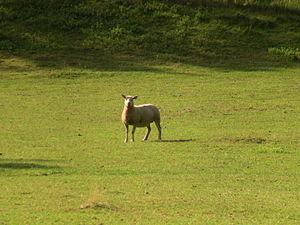
Un mouton dans un prés, annexe de la Malcombe, dans le quartier de Planoise, à Besançon (Doubs, France)
Planoise est l'un des quatorze quartiers de Besançon. Situé au sud-ouest de la ville, il est au cœur d’un site de 3,5 km² ceinturé par quatre forêts et deux collines, à environ 2 km du Doubs et 3,5 km du centre-ville. Il est limitrophe des Tilleroyes, de Saint-Ferjeux, et de Velotte au nord et à l’est, ainsi que des communes d'Avanne-Aveney, Grandfontaine-la Belle Étoile, et Franois au sud et à l’ouest. Le secteur est bien desservi par les transports en commun grâce au tramway et à plusieurs lignes de bus Ginko et d'agglomération, et se trouve également à un carrefour routier avec la rue de Dole/R.N.73 et la R.N.57. Il faisait administrativement partie du canton de Besançon-Planoise jusqu’en 2014 mais est désormais associé à celui de Besançon-1, relevant de la ville de Besançon pour tout le reste de son administration et de sa gestion.